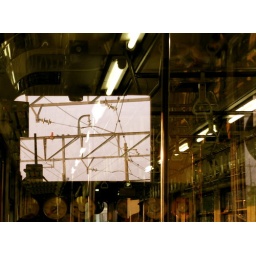
mirror world in the train